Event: Ecuador Earthquake
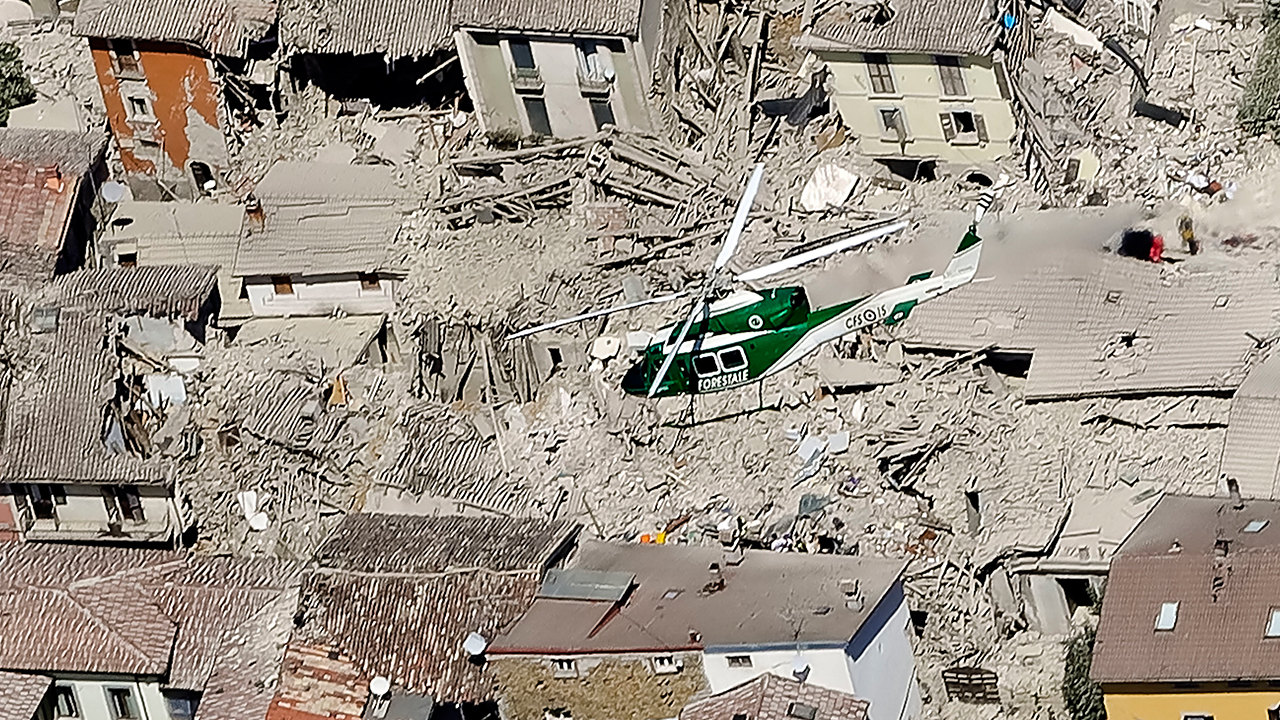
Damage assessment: no_damage